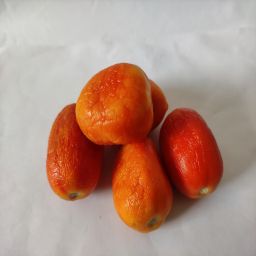
Crop: Tomato
Quality: Old